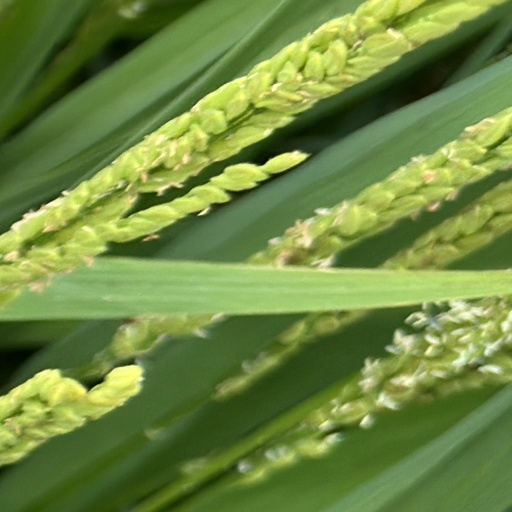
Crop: rice